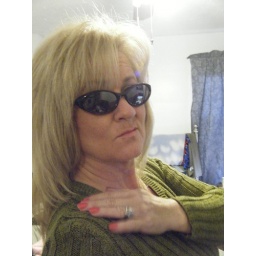
am i the only person that wears glasses in the house